Harvey Murphy (American football)

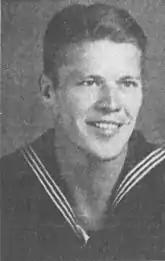
Harvey Murphy, 1945

Harvey Allen Murphy Jr. (August 24, 1915 – May 25, 1992) was an American football end. A native of Richton, Mississippi, he played college football for Ole Miss. He then played professional football in the National Football League (NFL) for the Cleveland Rams during the 1940 season. He appeared in two NFL games. He died in 1992 at age 76. He served in the Navy during World War II. He later worked as a Mississippi state trooper. He died in 1992.